Cremation

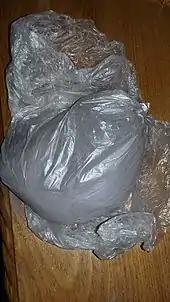
Cremated ashes still in plastic bag

Cremated remains are mostly dry calcium phosphates with some minor minerals, such as salts of sodium and potassium. Sulfur and most carbon are driven off as oxidized gases during the process, although about 1–4% of carbon remains as carbonate.